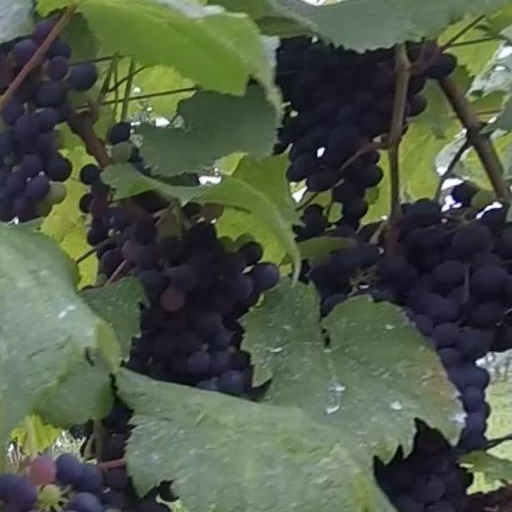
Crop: grape